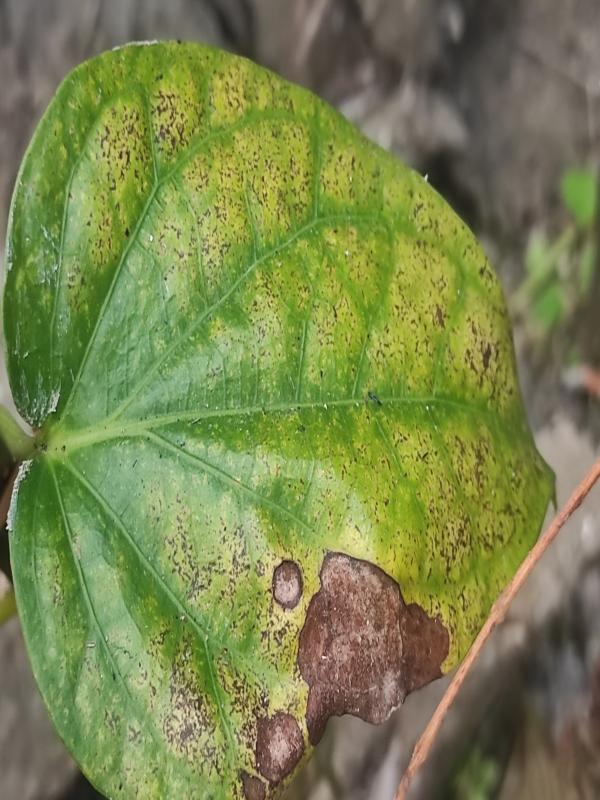
Label: Fungal_Brown_Spot_Disease